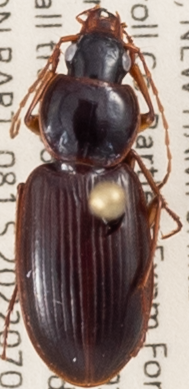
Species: Synuchus impunctatus
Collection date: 2022-07-06
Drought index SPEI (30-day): -1.376
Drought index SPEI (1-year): -0.692
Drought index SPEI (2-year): -1.28